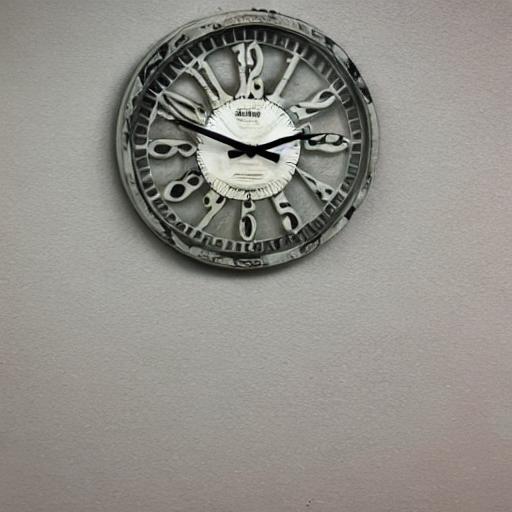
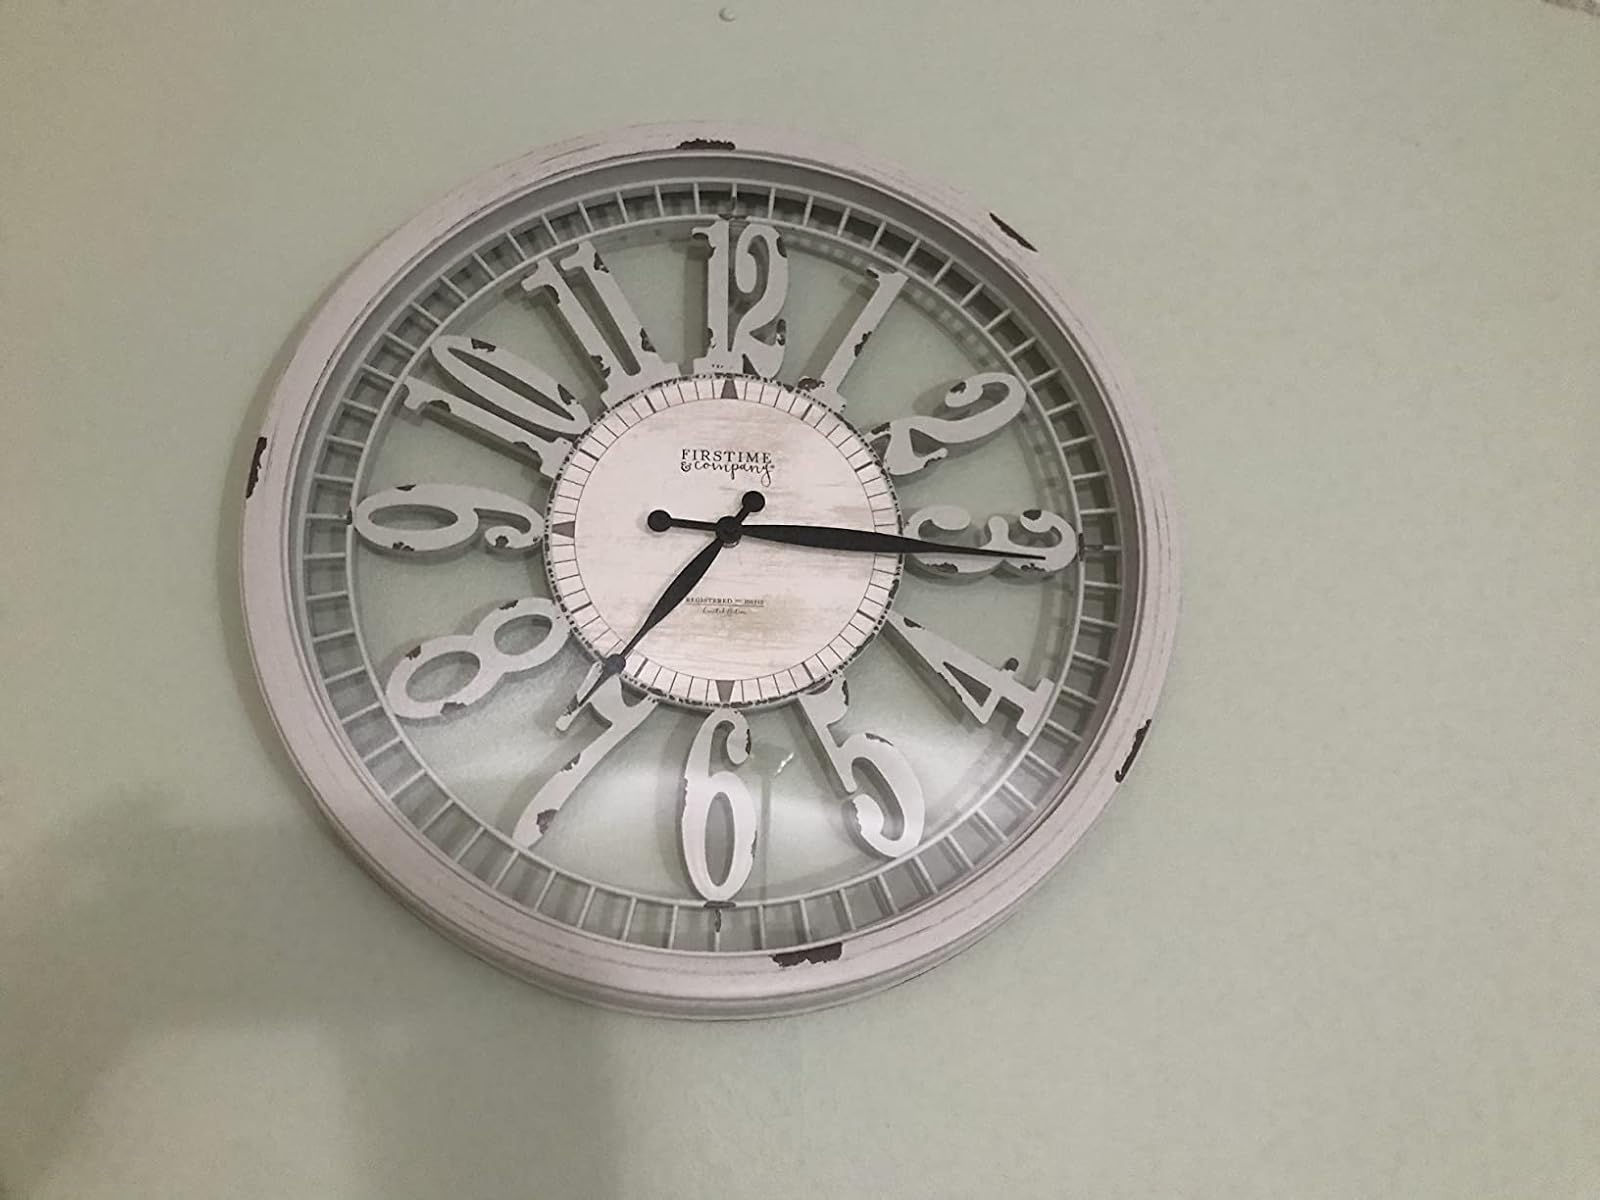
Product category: clock
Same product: no